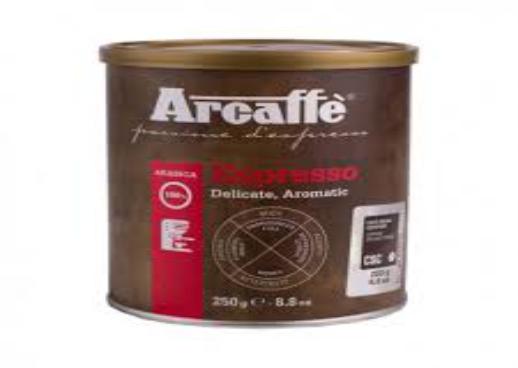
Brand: Arcaffe
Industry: Food